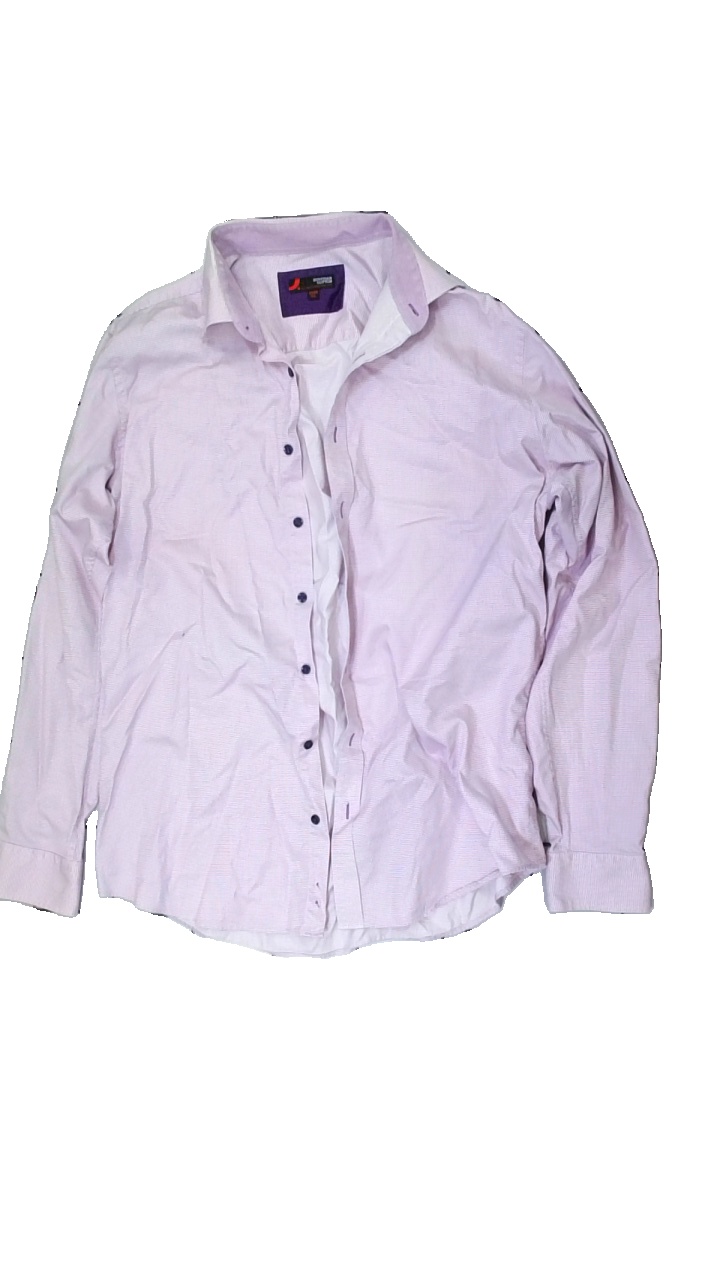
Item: Shirt (Men)
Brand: Dressman
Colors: White, Pink
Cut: Regular
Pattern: Checkered print
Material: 100% cotton
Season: All
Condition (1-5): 3
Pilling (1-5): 4
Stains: Minor
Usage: Export
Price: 50-100